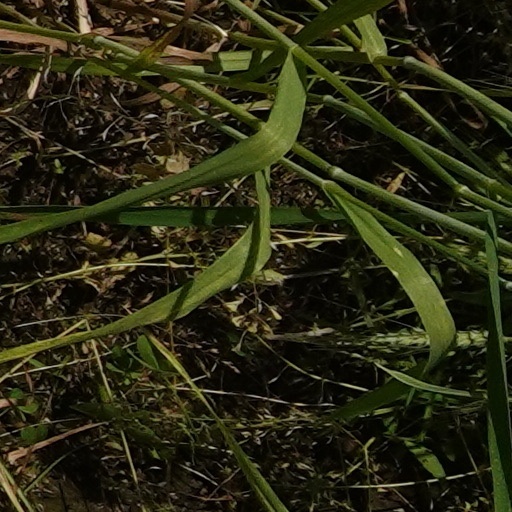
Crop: wheat